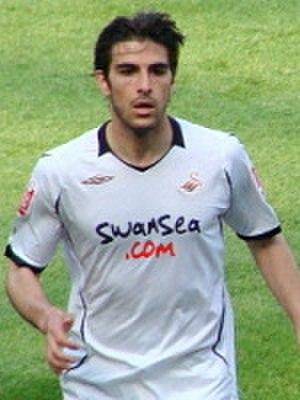
Jordi Gómez García-Penche, né le 24 mai 1985 à Barcelone, est un footballeur espagnol qui évolue actuellement au poste de milieu de terrain pour l' AC Omónia Nicosie.